Bay of Pigs Invasion

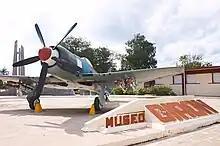
A Sea Fury F 50 preserved at the Museo Girón, Cuba in 2006

At about 07:30, five C-46 and one C-54 transport aircraft dropped 177 paratroops from the parachute battalion in an action code-named "Operation Falcon". About 30 men, plus heavy equipment, were dropped south of the Central Australia sugar mill on the road to Palpite and Playa Larga, but the equipment was lost in the swamps, and the troops failed to block the road. Other troops were dropped at San Blas, at Jocuma between Covadonga and San Blas, and at Horquitas between Yaguaramas and San Blas. Those positions to block the roads were maintained for two days, reinforced by ground troops from Playa Girón and tanks. The paratroopers had landed amid a collection of militia, but their training allowed them to hold their own against the ill-trained militiamen. However, the dispersal of the paratroopers as they landed meant they were unable to take the road from the sugar mill down to Playa Larga, which allowed the government to continue to send troops down to resist the invasion.